Kiichiro Satō

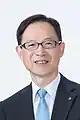

is a Japanese politician. He currently serves as governor of Ōita Prefecture since 2023.